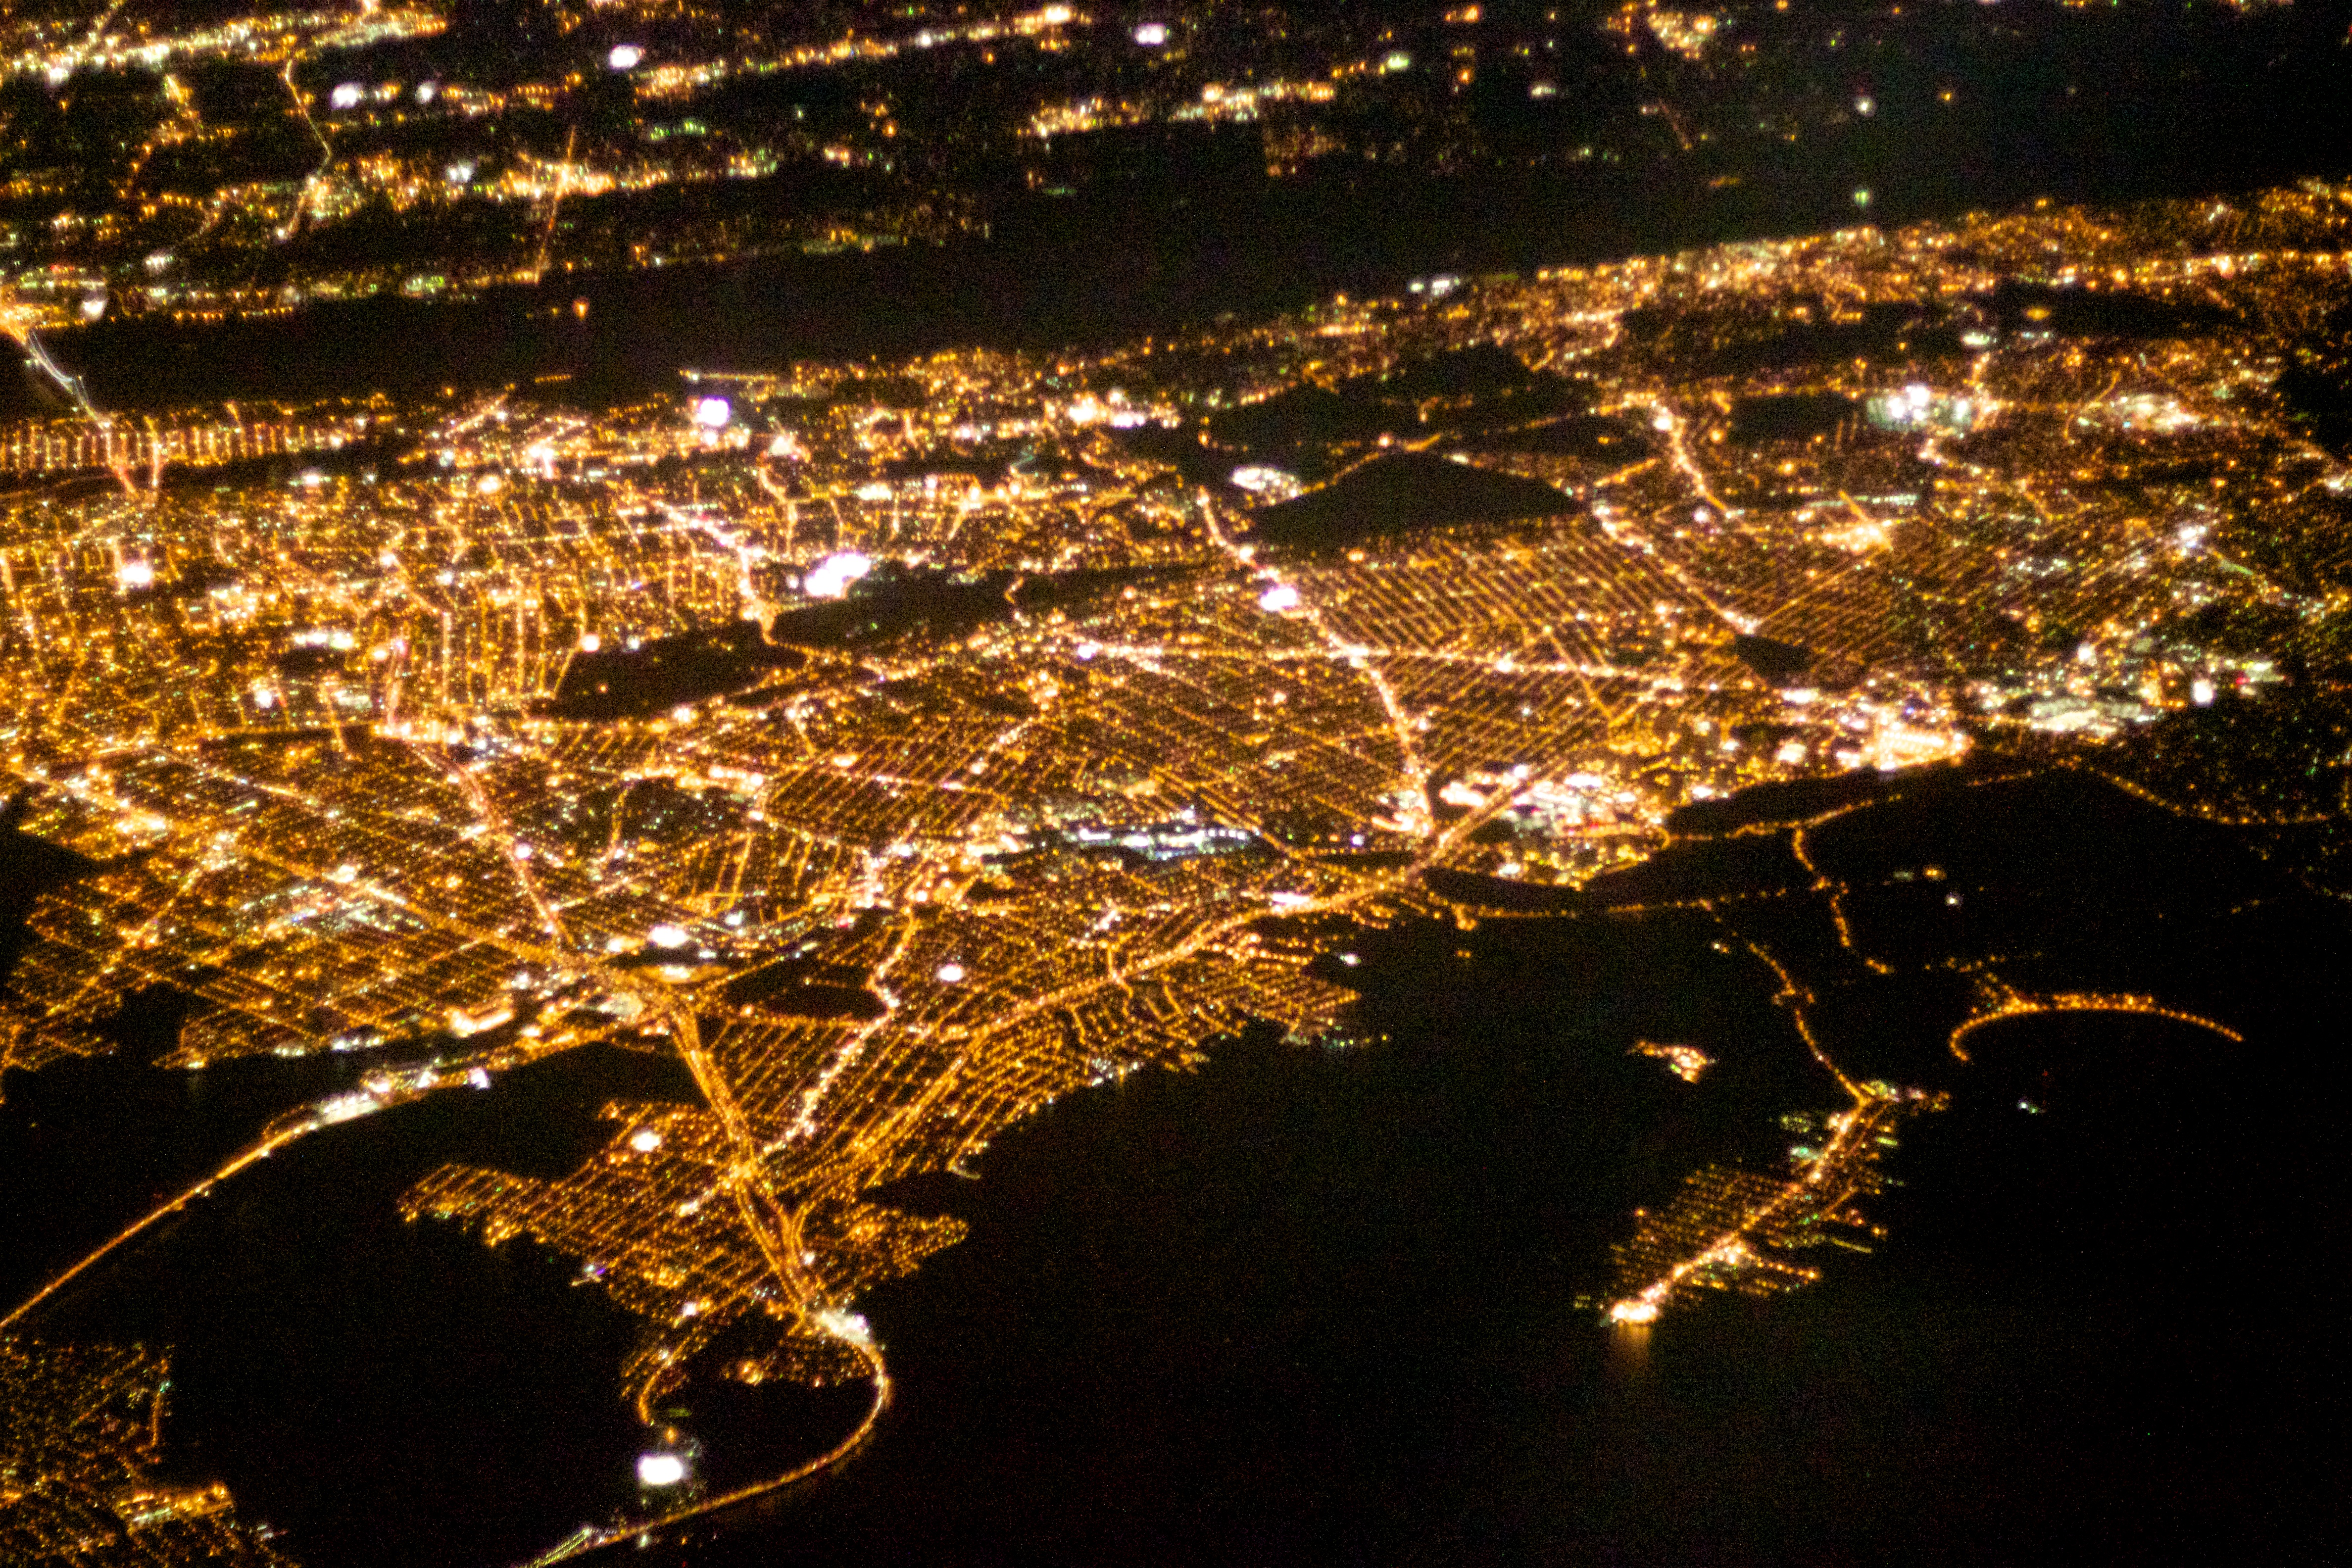
light, night, sunlight, reflection, lighting, boston, christmas decoration, 2010365, christmas lights